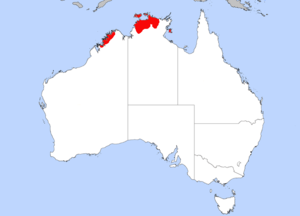
La Brève iris ou Brève arc-en-ciel est une espèce de passereaux de la famille des Pittidae.